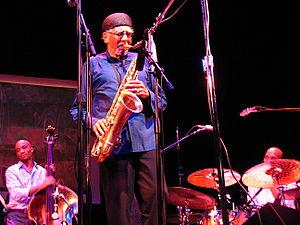
Charles Lloyd, né le 15 mars 1938 à Memphis dans le Tennessee aux États-Unis, est un musicien américain de jazz jouant du saxophone ténor et de la flûte, et parfois du saxophone alto ou autres instruments à anche.